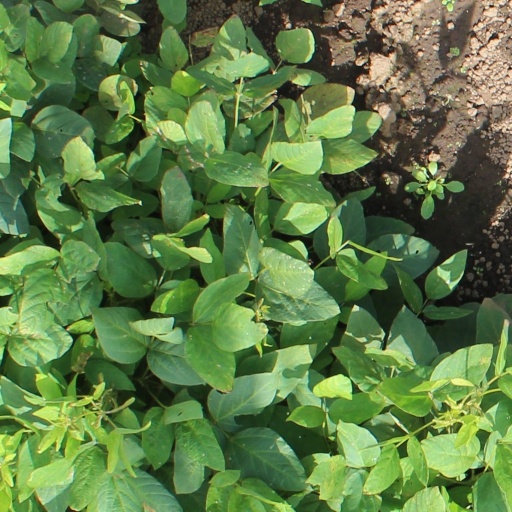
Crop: soybean